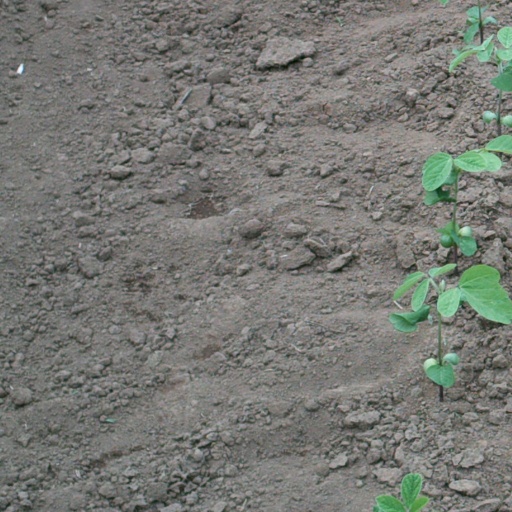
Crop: soybean